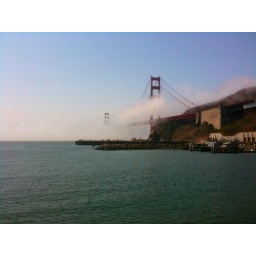
GG Bridge from Fort Baker, Marin County. Loved how the southern bridge tower was floating by itself.